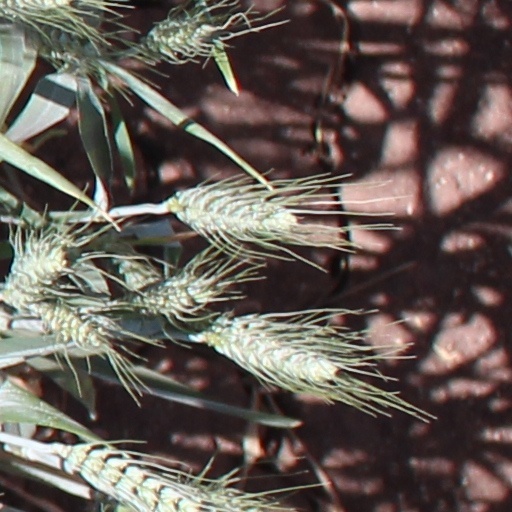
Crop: wheat